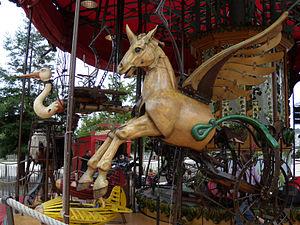
Détail du Manège d'Andréa, Nantes (France)
Les Manèges d'Andréa sont deux carrousels. Le premier s'appelle le manège Magique. Le deuxième est le manège d'Andréa et a donné son nom à la série. Tous deux ont été imaginés par Jean-Luc Courcoult, metteur en scène de la compagnie de théâtre de rue française Royal de luxe et ont été réalisés par François Delarozière.